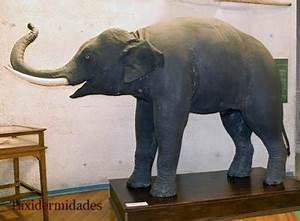
elephant